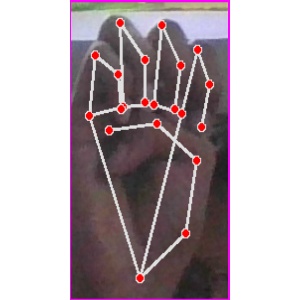
अक्षर: म